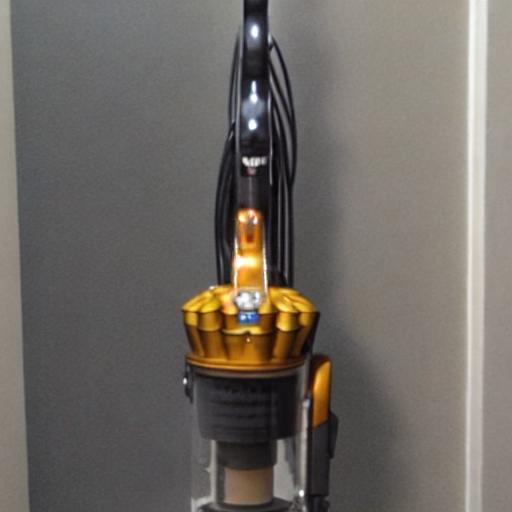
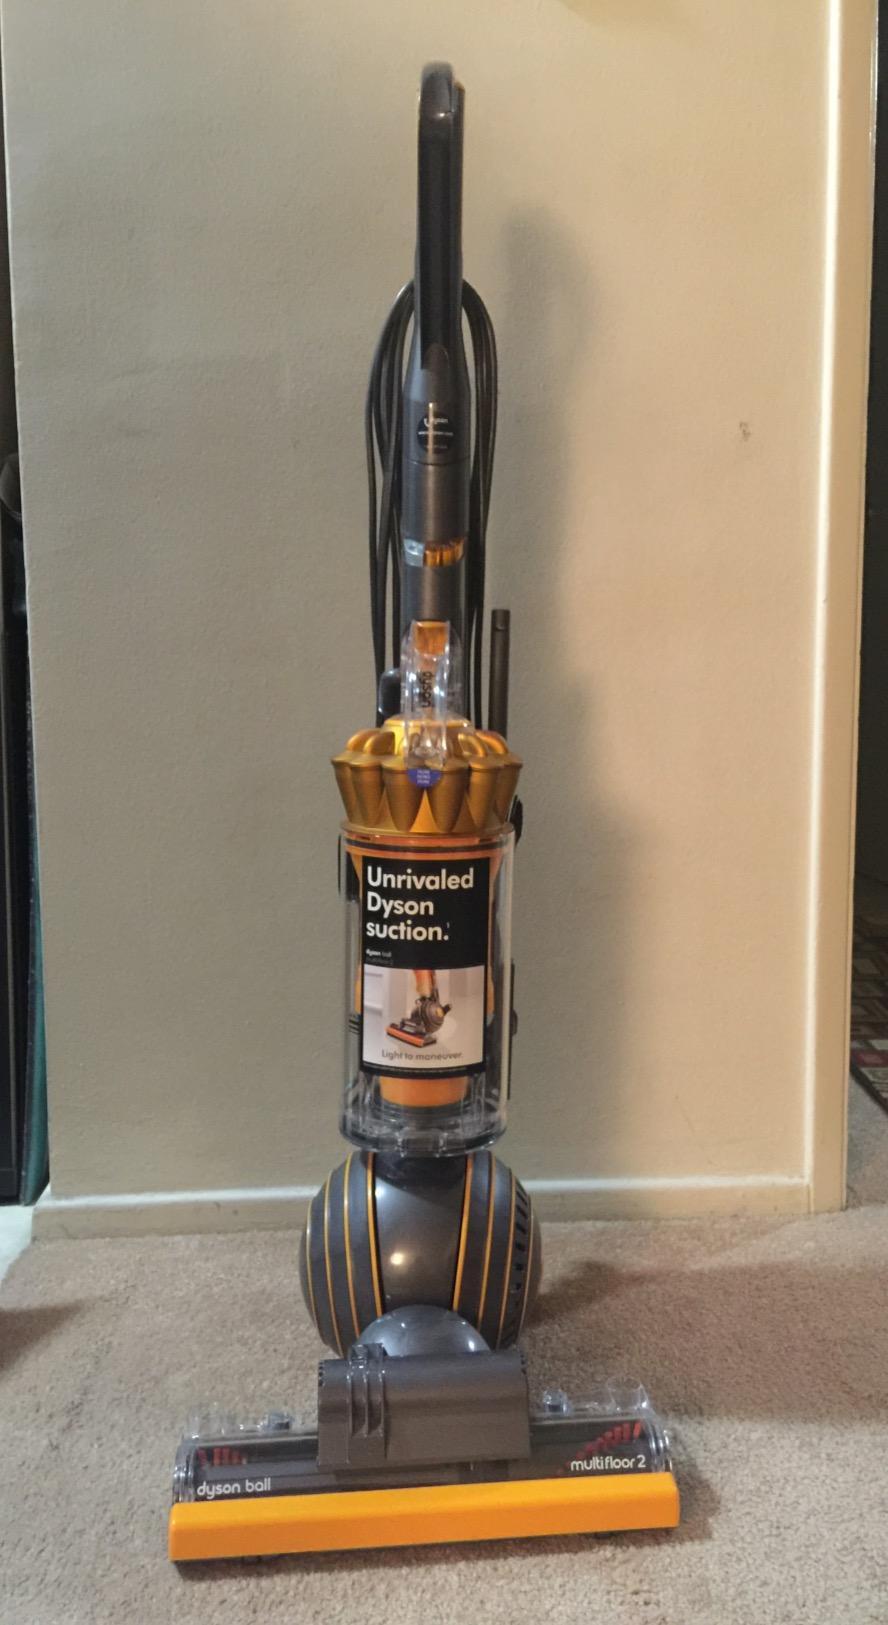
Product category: items_vacuum
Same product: no